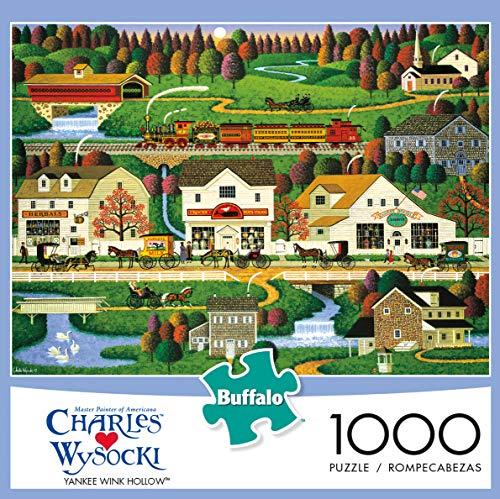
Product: Buffalo Games - Charles Wysocki - Yankee Wink Hollow - 1000 Piece Jigsaw Puzzle
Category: Toys & Games | Puzzles | Jigsaw Puzzles
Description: Great Condition.
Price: $14.28
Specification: ProductDimensions:2.1x7.9x7.9inches|ItemWeight:3.52ounces|ShippingWeight:1.35pounds(Viewshippingratesandpolicies)|ASIN:B07G8RSY8F|Itemmodelnumber:11462|Manufacturerrecommendedage:14yearsandup